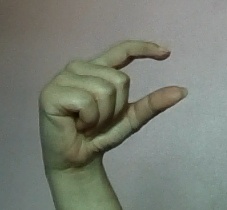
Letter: dal